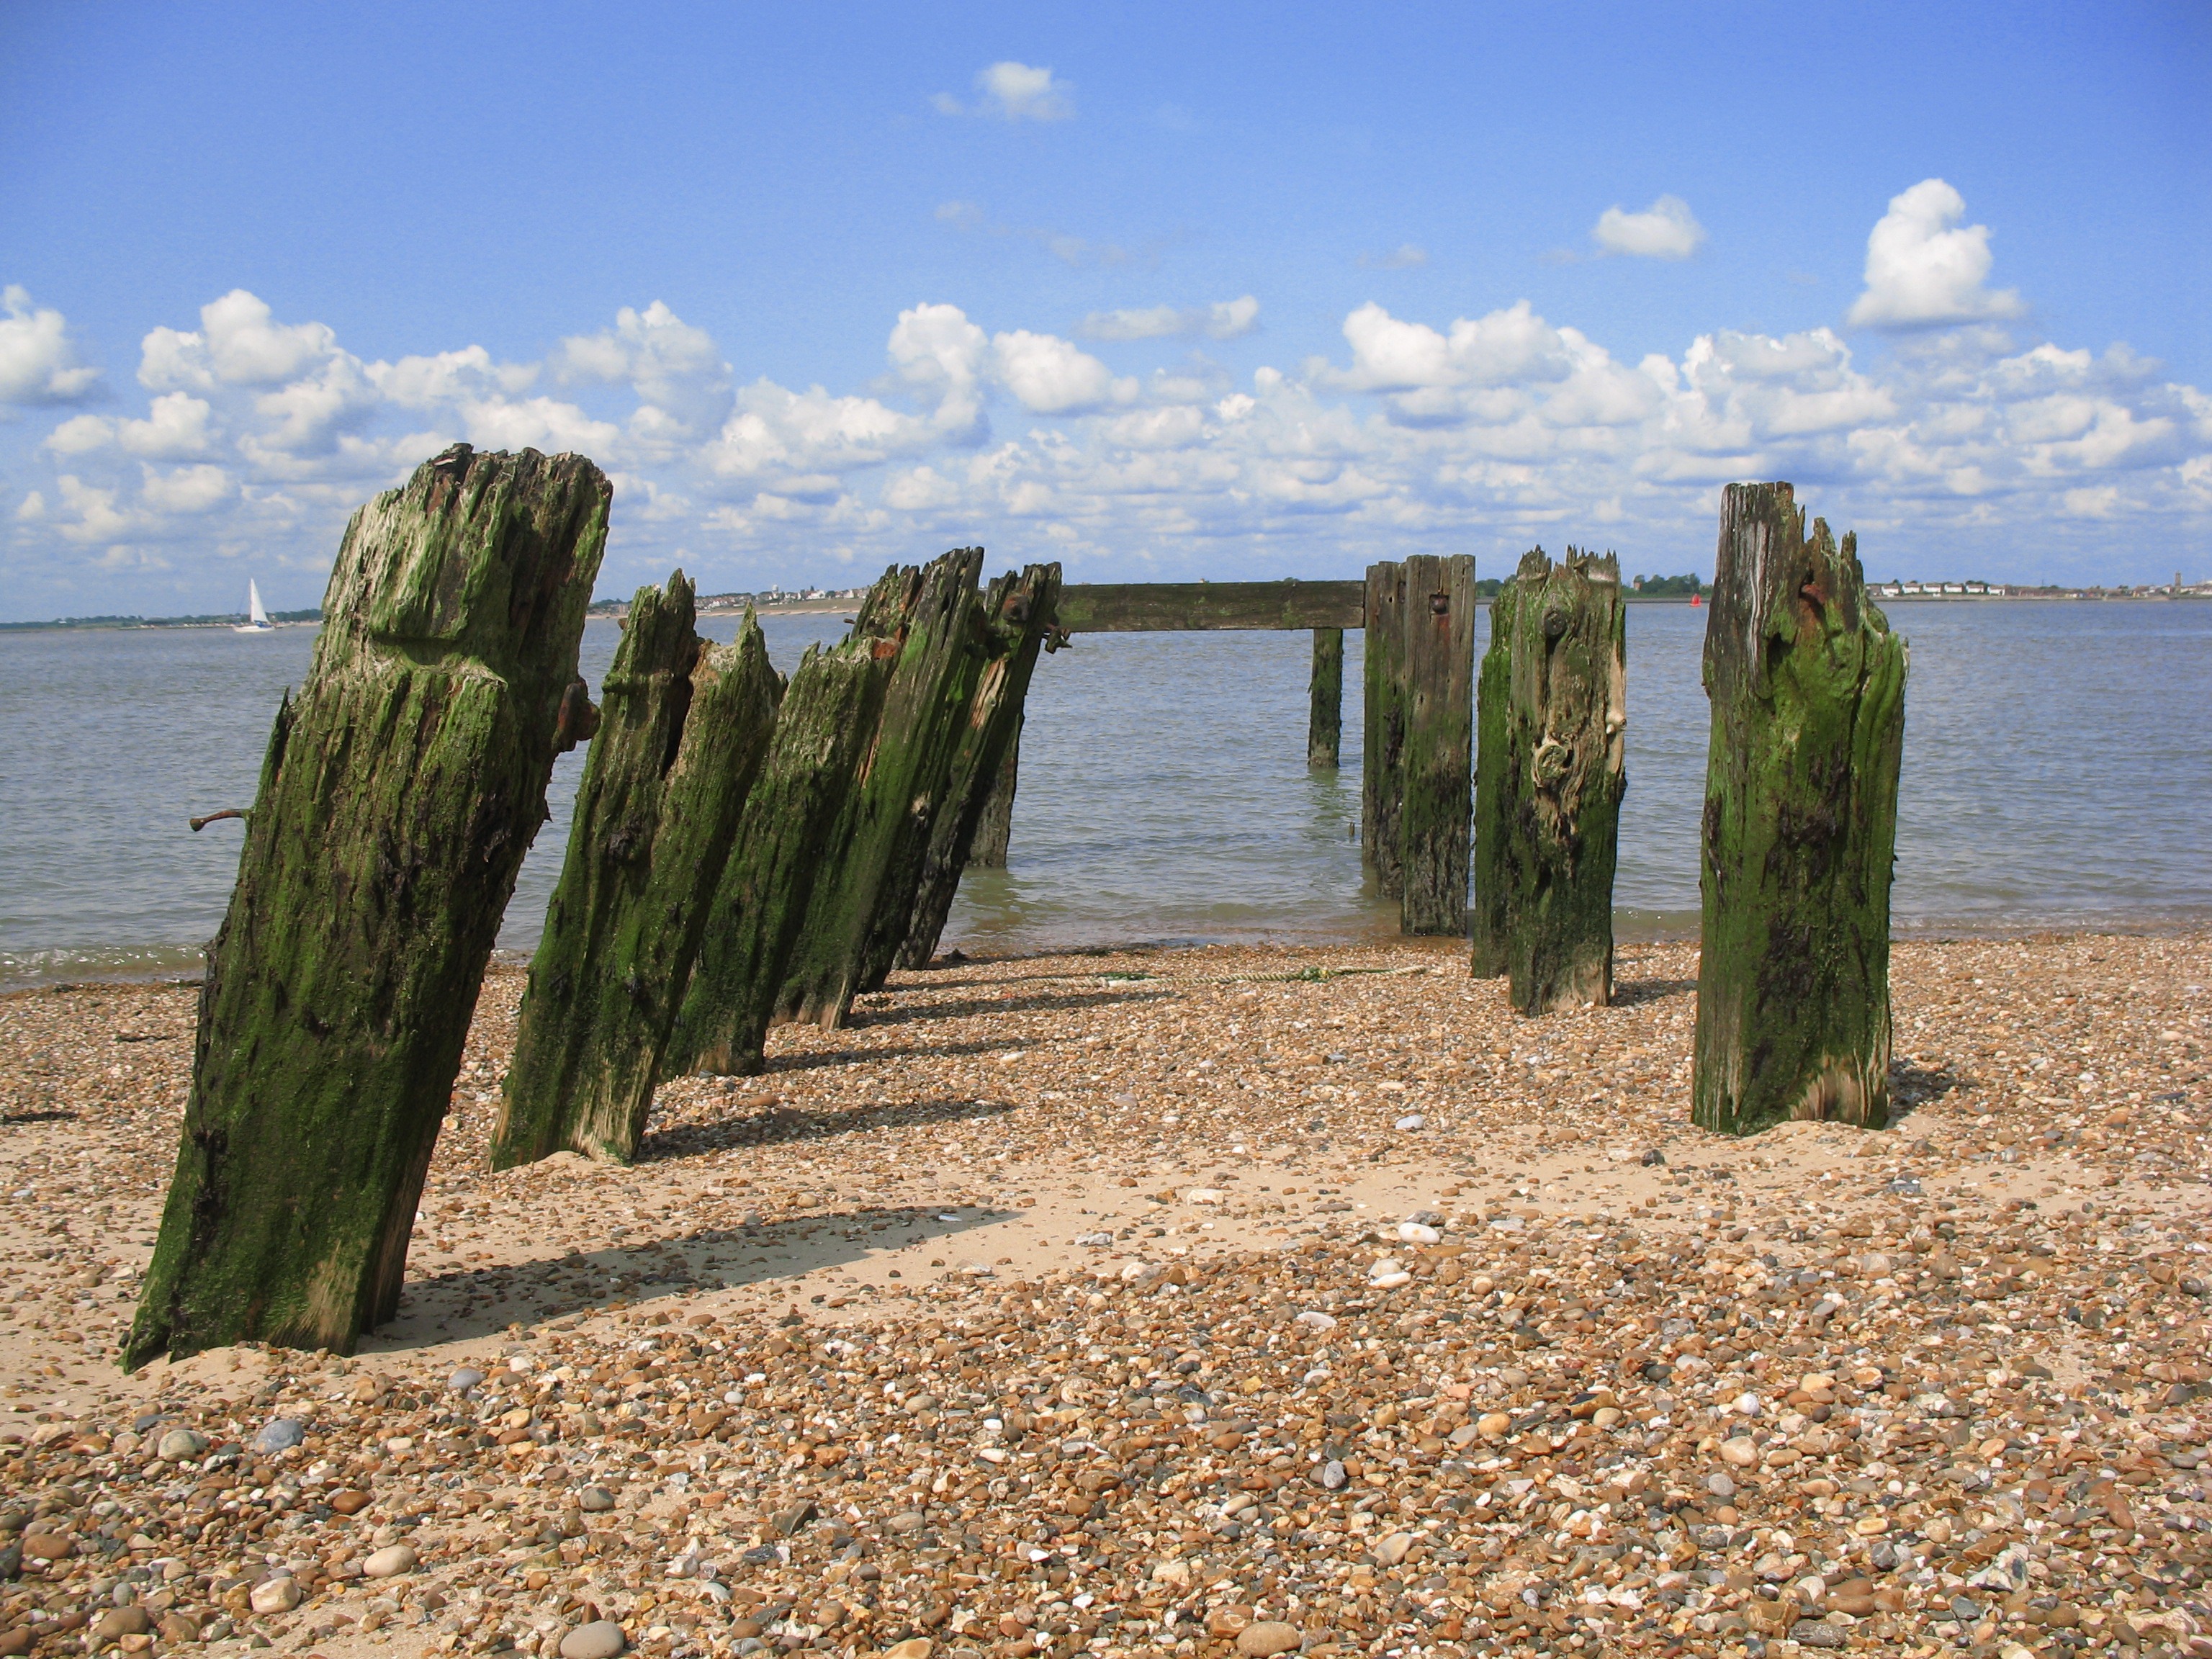
beach, landscape, sea, coast, tree, grass, rock, ocean, horizon, plant, sky, wood, shore, lake, walkway, terrain, body of water, clouds, flowering plant